Charles Allen House (Worcester, Massachusetts)

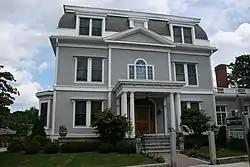

The Charles Allen House is an historic house at 65 Elm Street in Worcester, Massachusetts. Built in 1870, it is notable as an unusual and well-preserved Second Empire house, and for its association with Massachusetts lawyer, politician, and jurist Charles Allen. The house was listed on the National Register of Historic Places in 1980. It now houses professional offices.